Naaja Nathanielsen

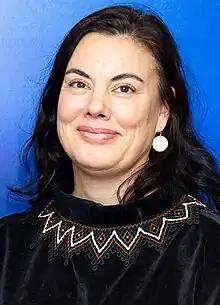
Naaja H. Nathanielsen in 2023

Naaja Nathanielsen (born 6 December 1975) is a Greenlandic politician of the Inuit Ataqatigiit party. She was a member of the Inatsisartut (the Greenlandic parliament) from 2009 to 2016, and was re-elected in 2021. She has been the director of Greenland's department of prisons and probation from 2016, and became minister for natural resources in 2021. In her role as minister for natural resources, she banned uranium mining. She is a feminist, and has spoken against domestic violence in the country.